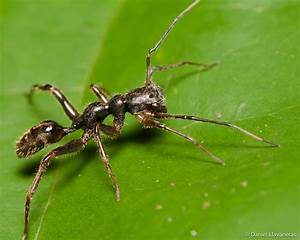
Label: ragno